Franz Beyer (pilot)

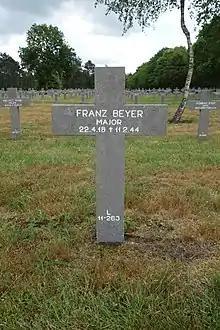
German War Cemetery Ysselsteyn - Franz Beyer

On 31 May 1943, Beyer was transferred and command of 8. "Staffel" was passed on to "Oberleutnant" Emil Bitsch. As part of the Luftwaffe plan to expand its fighter force, a fourth "Gruppe" was to be added to every "Geschwader". This was achieved by transferring some of the other "Gruppen"s personnel and equipment. This created the nucleus of a newly formed "Gruppe". IV. "Gruppe" of JG 3 was officially created on 1 June 1943 at Neubiberg Airfield and Beyer was selected as its first "Gruppenkommandeur" (group commander). The "Gruppe" was initially equipped with the Messerschmitt Bf 109 G-6, some carrying a pair of 20 mm MG 151/20 cannons installed in conformal gun pods under the wings. Beyer was not given much time to prepare his pilots for combat, already in mid-June, the "Gruppe" was ordered to Italy to fight in the Mediterranean theater.